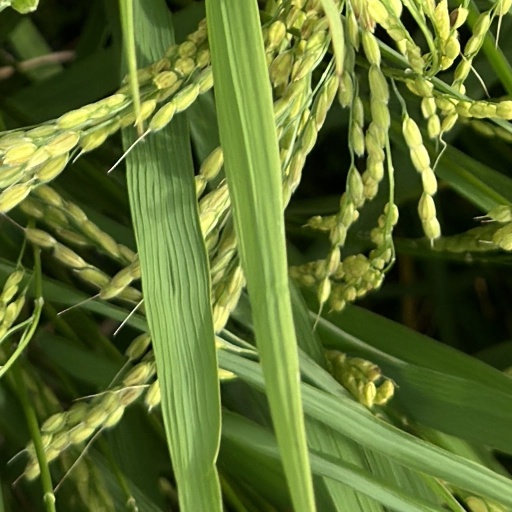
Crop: rice